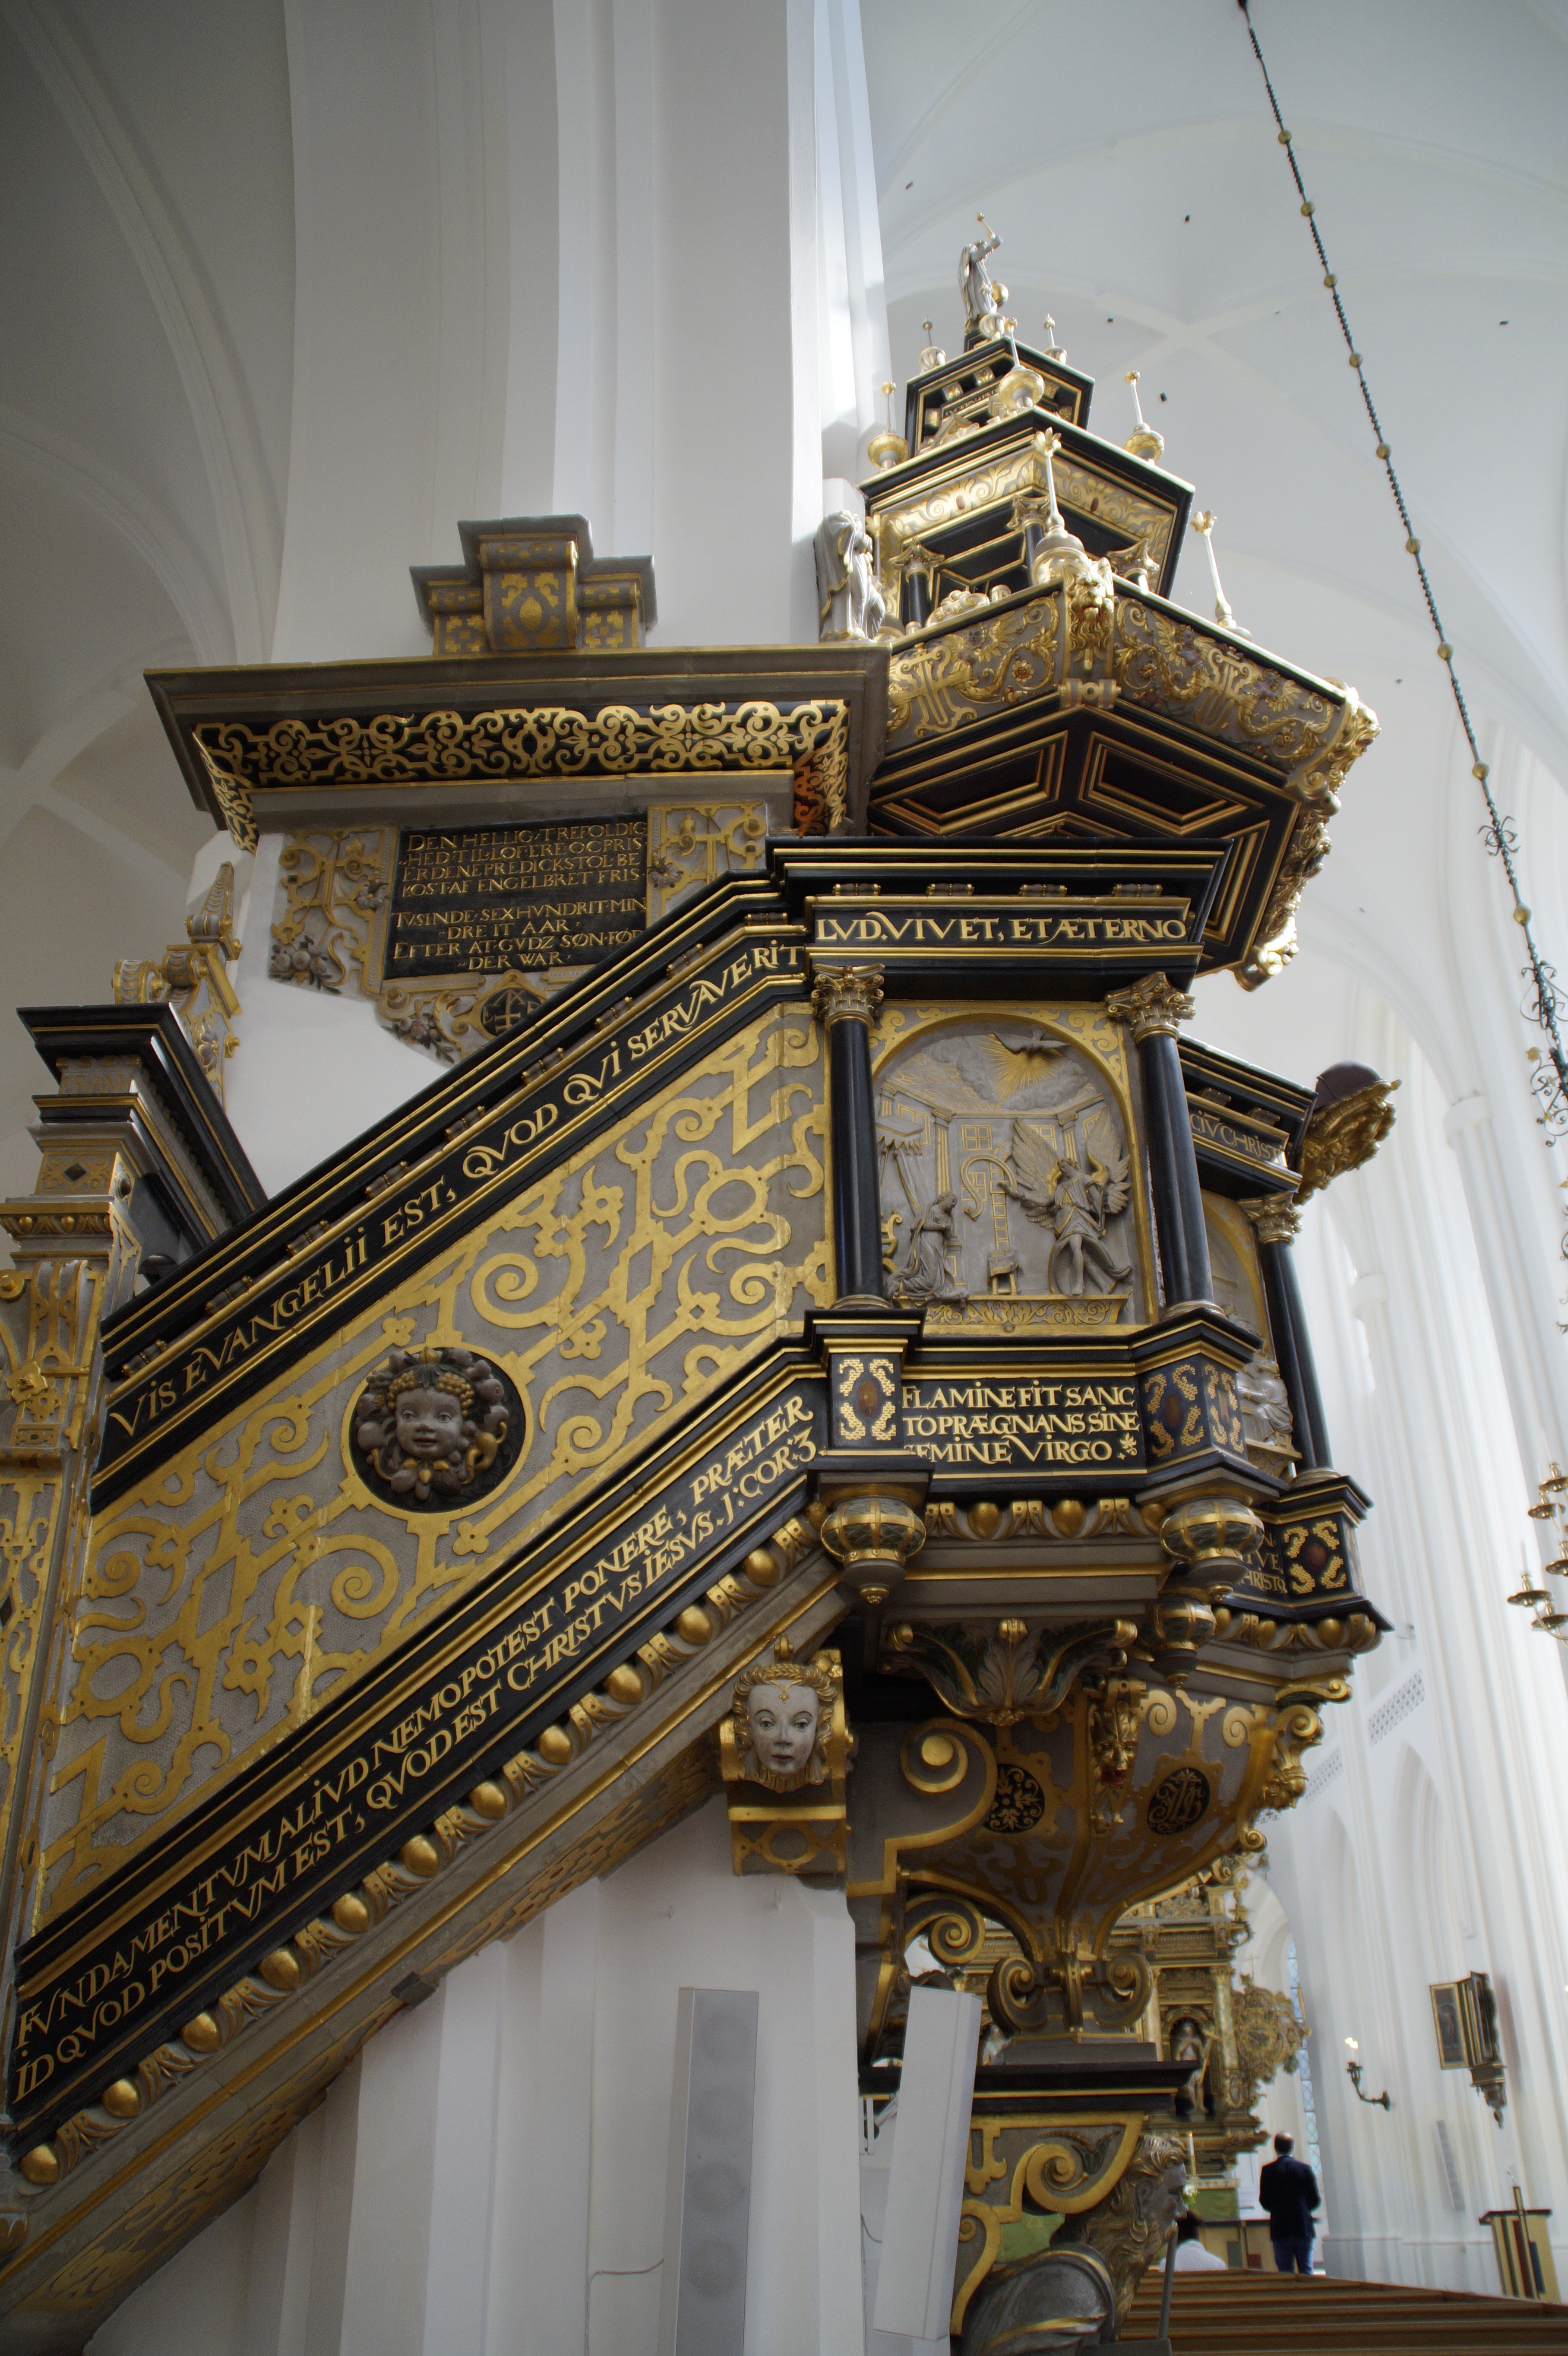
architecture, perspective, building, tower, religion, landmark, facade, church, cathedral, christian, place of worship, art, faith, christianity, tourist attraction, pulpit, gilded, baroque, malmo, sermon, ancient history, preach